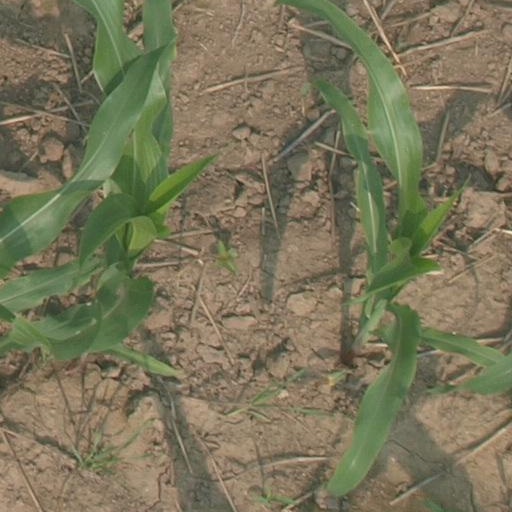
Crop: maize; corn